History of watches

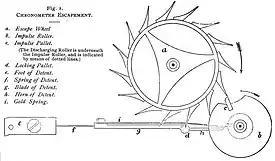
Diagram of Thomas Earnshaw’s standard chronometer detent escapement

The Enlightenment view of watches as scientific instruments brought rapid advances to their mechanisms. The development during this period of accurate marine chronometers required in celestial navigation to determine longitude during sea voyages produced many technological advances that were later used in watches. It was found that a major cause of error in balance wheel timepieces was changes in elasticity of the balance spring with temperature changes. This problem was solved by the bimetallic temperature compensated balance wheel invented in 1765 by Pierre Le Roy and improved by Thomas Earnshaw. This type of balance wheel had two semicircular arms made of a bimetallic construction. If the temperature rose, the arms bent inward slightly, causing the balance wheel to rotate faster back and forth, compensating for the slowing due to the weaker balance spring. This system, which could reduce temperature induced error to a few seconds per day, gradually began to be used in watches over the next hundred years.